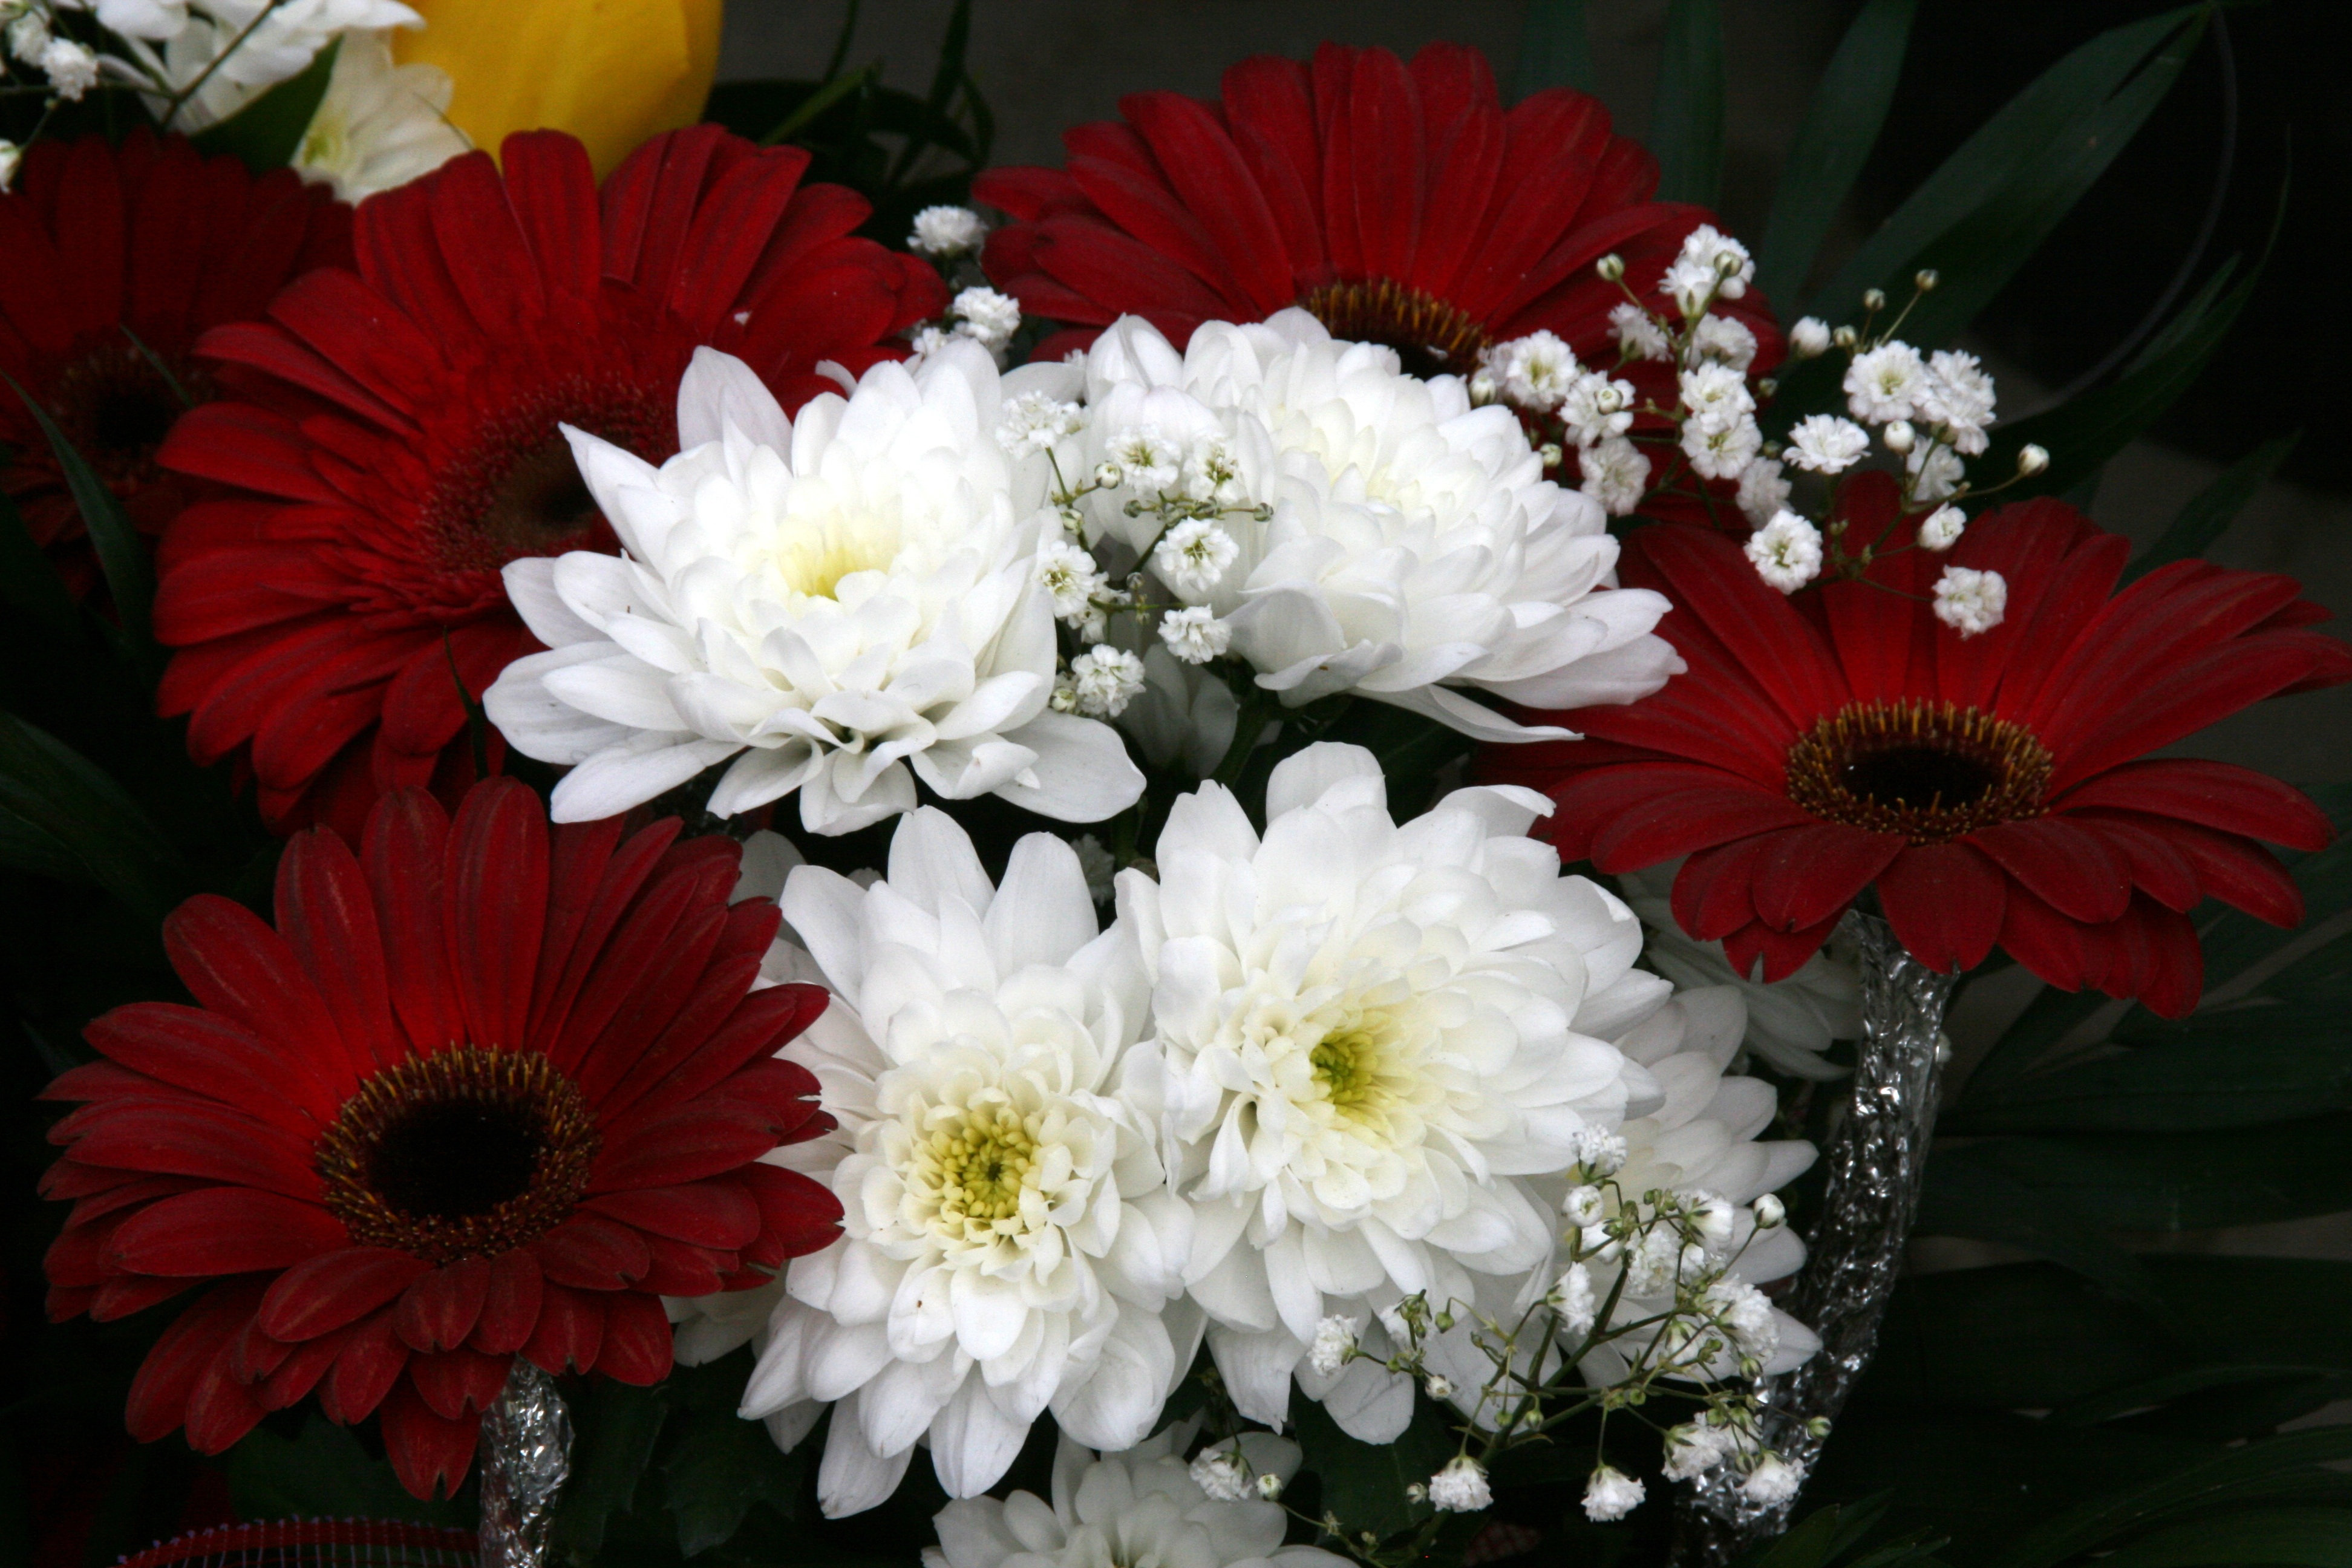
plant, flower, petal, bouquet, flowers, coloring, gerbera, floristry, flowering plant, daisy family, city car, flower bouquet, cut flowers, floral design, annual plant, land plant, marguerite daisy, chrysanths, flower arranging